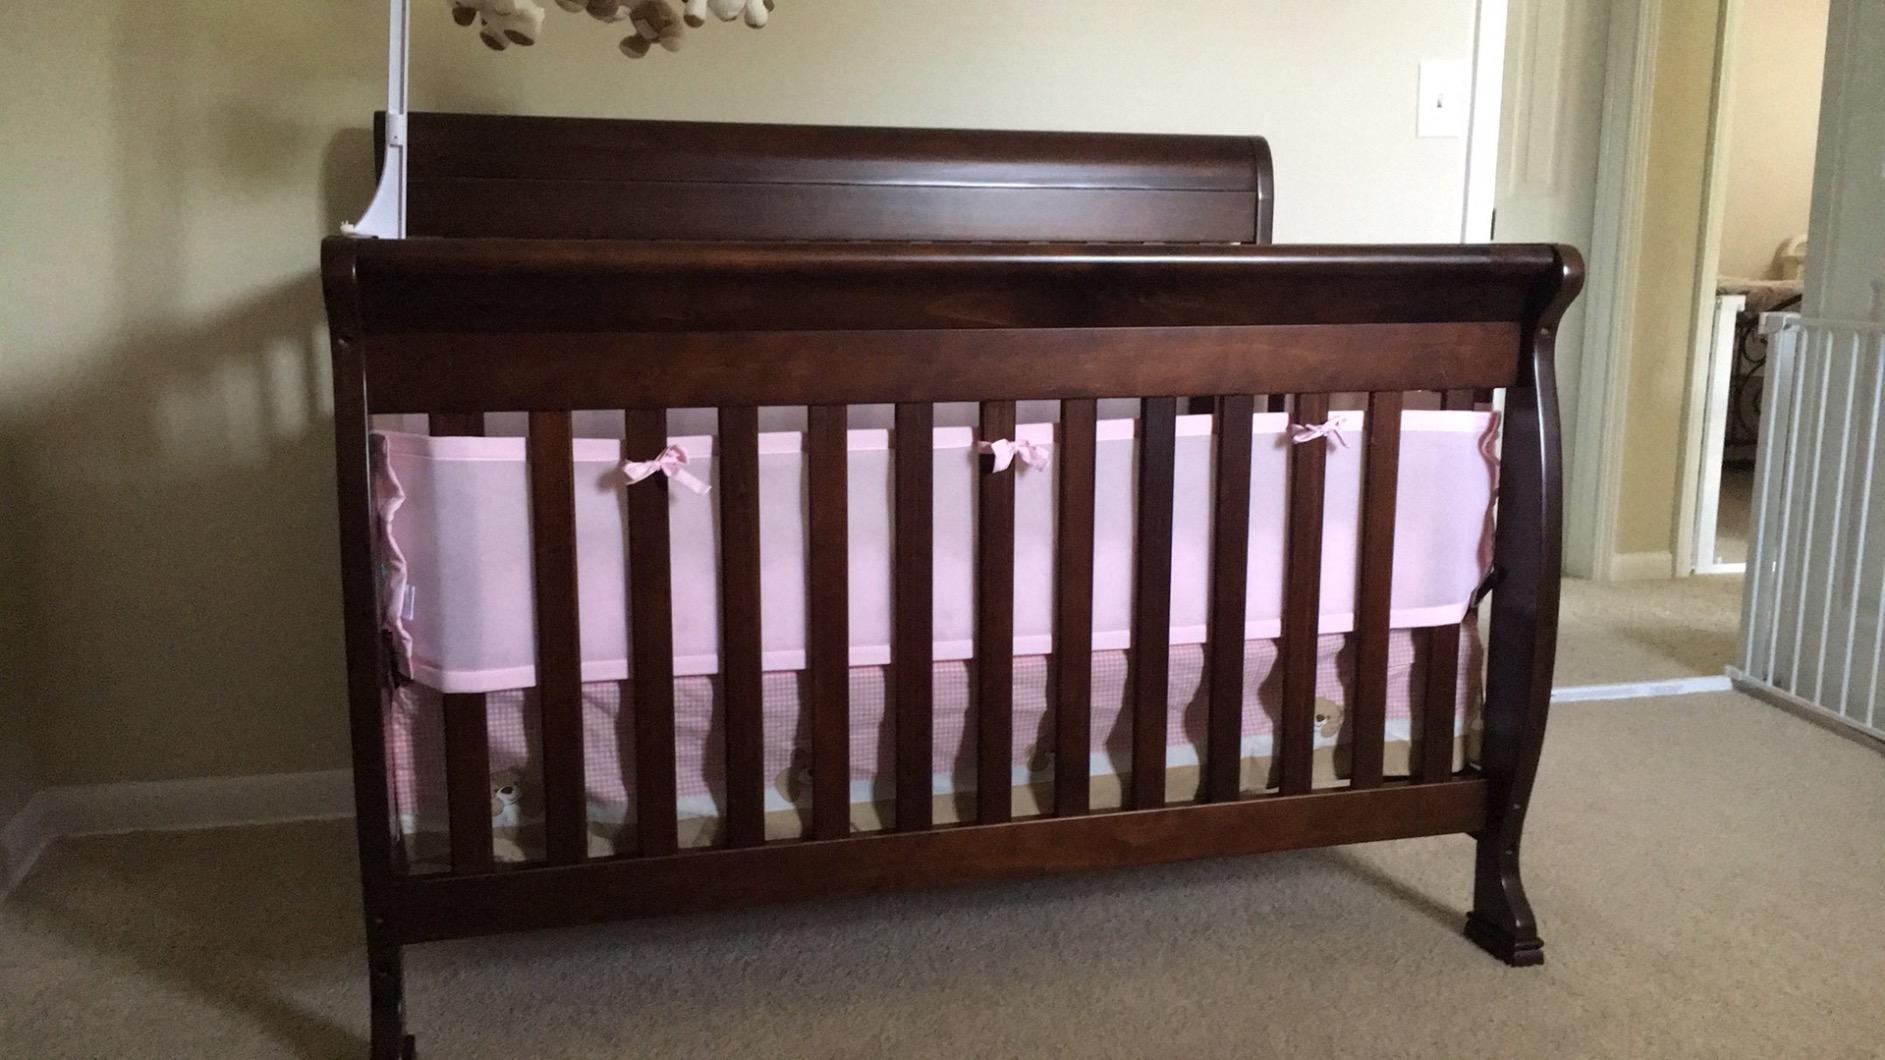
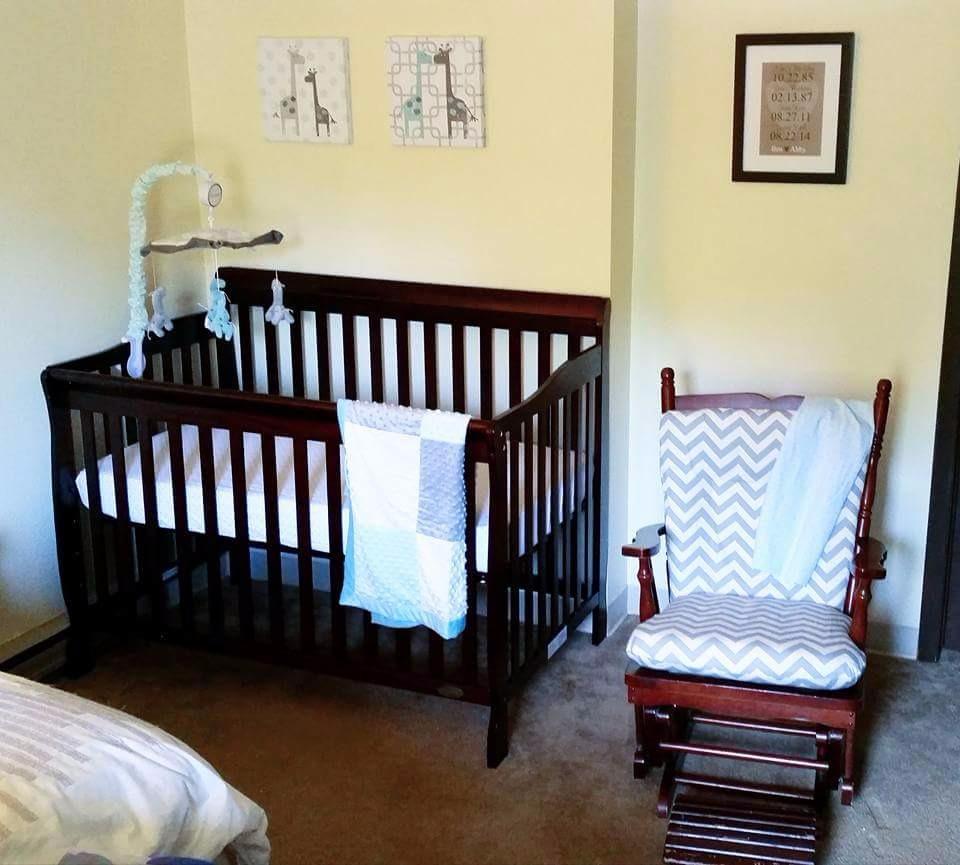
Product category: products_crib
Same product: no